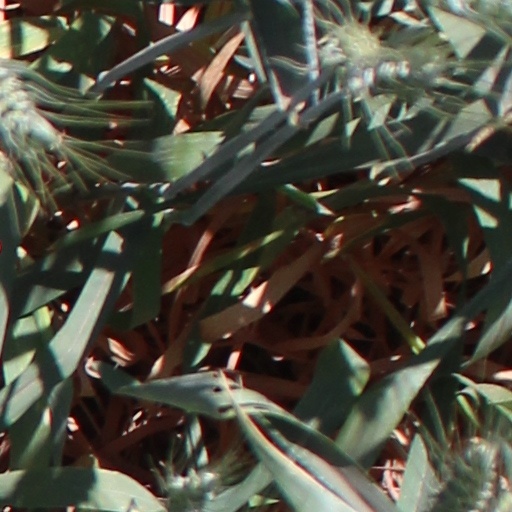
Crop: wheat